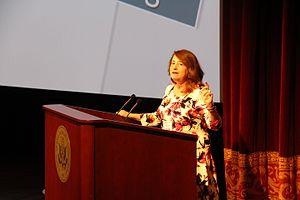
Rosie Stephenson-Goodknight est une administratrice américaine du secteur de la santé et contributrice à la version anglophone de l'encyclopédie en ligne Wikipédia, sous le nom d'utilisateur de Rosiestep. Elle est connue pour y avoir créé des milliers d'articles dans le but de réduire le biais de genre sur l'encyclopédie, par l'intermédiaire d'un projet destiné à augmenter la quantité et la qualité des biographies consacrées aux femmes. Elle est nommée co-wikipédienne de l'année en 2016 par Jimmy Wales.